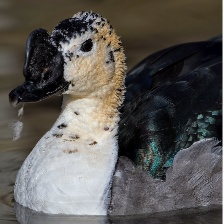
Species: KNOB BILLED DUCK
Scientific name: SARKIDIORNIS MELANOTOS
ImageNet parent category: drake